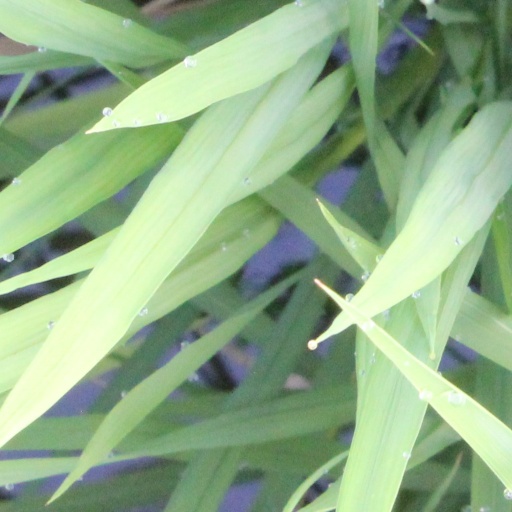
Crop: rice